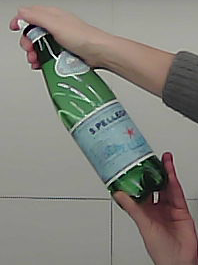
Product: sanpellegrino_water